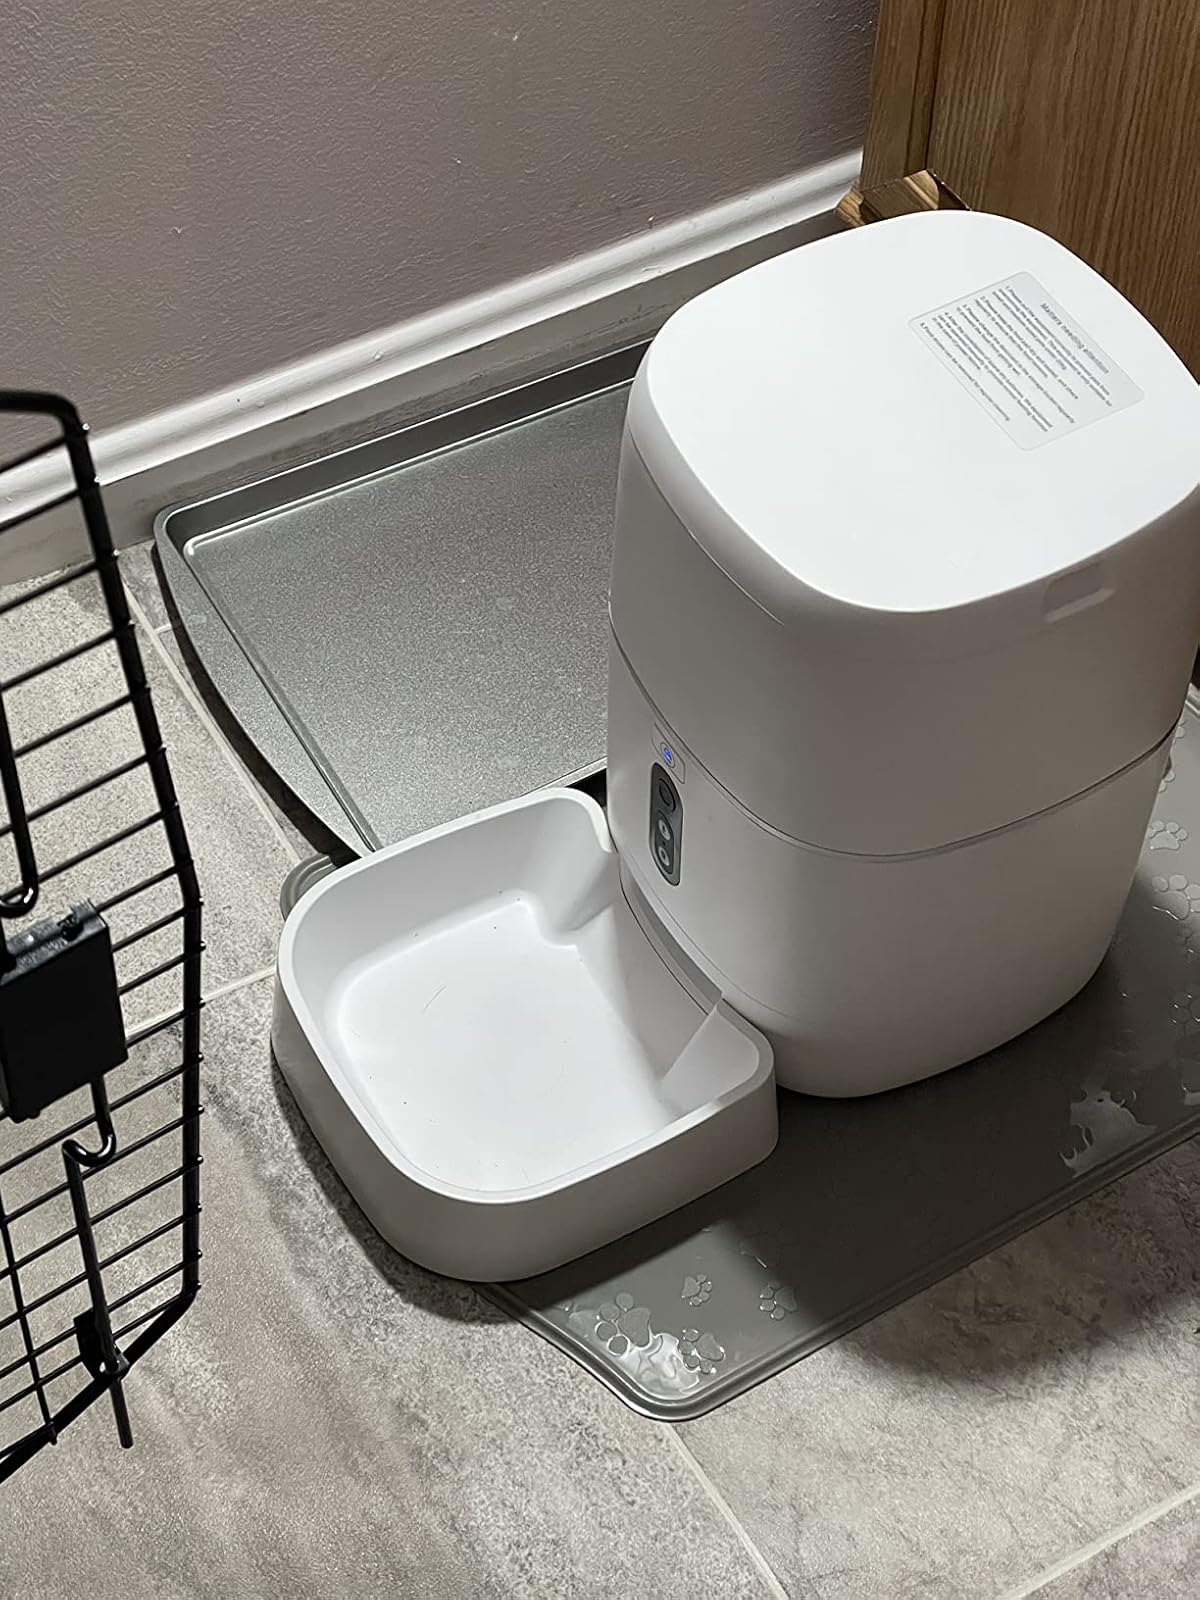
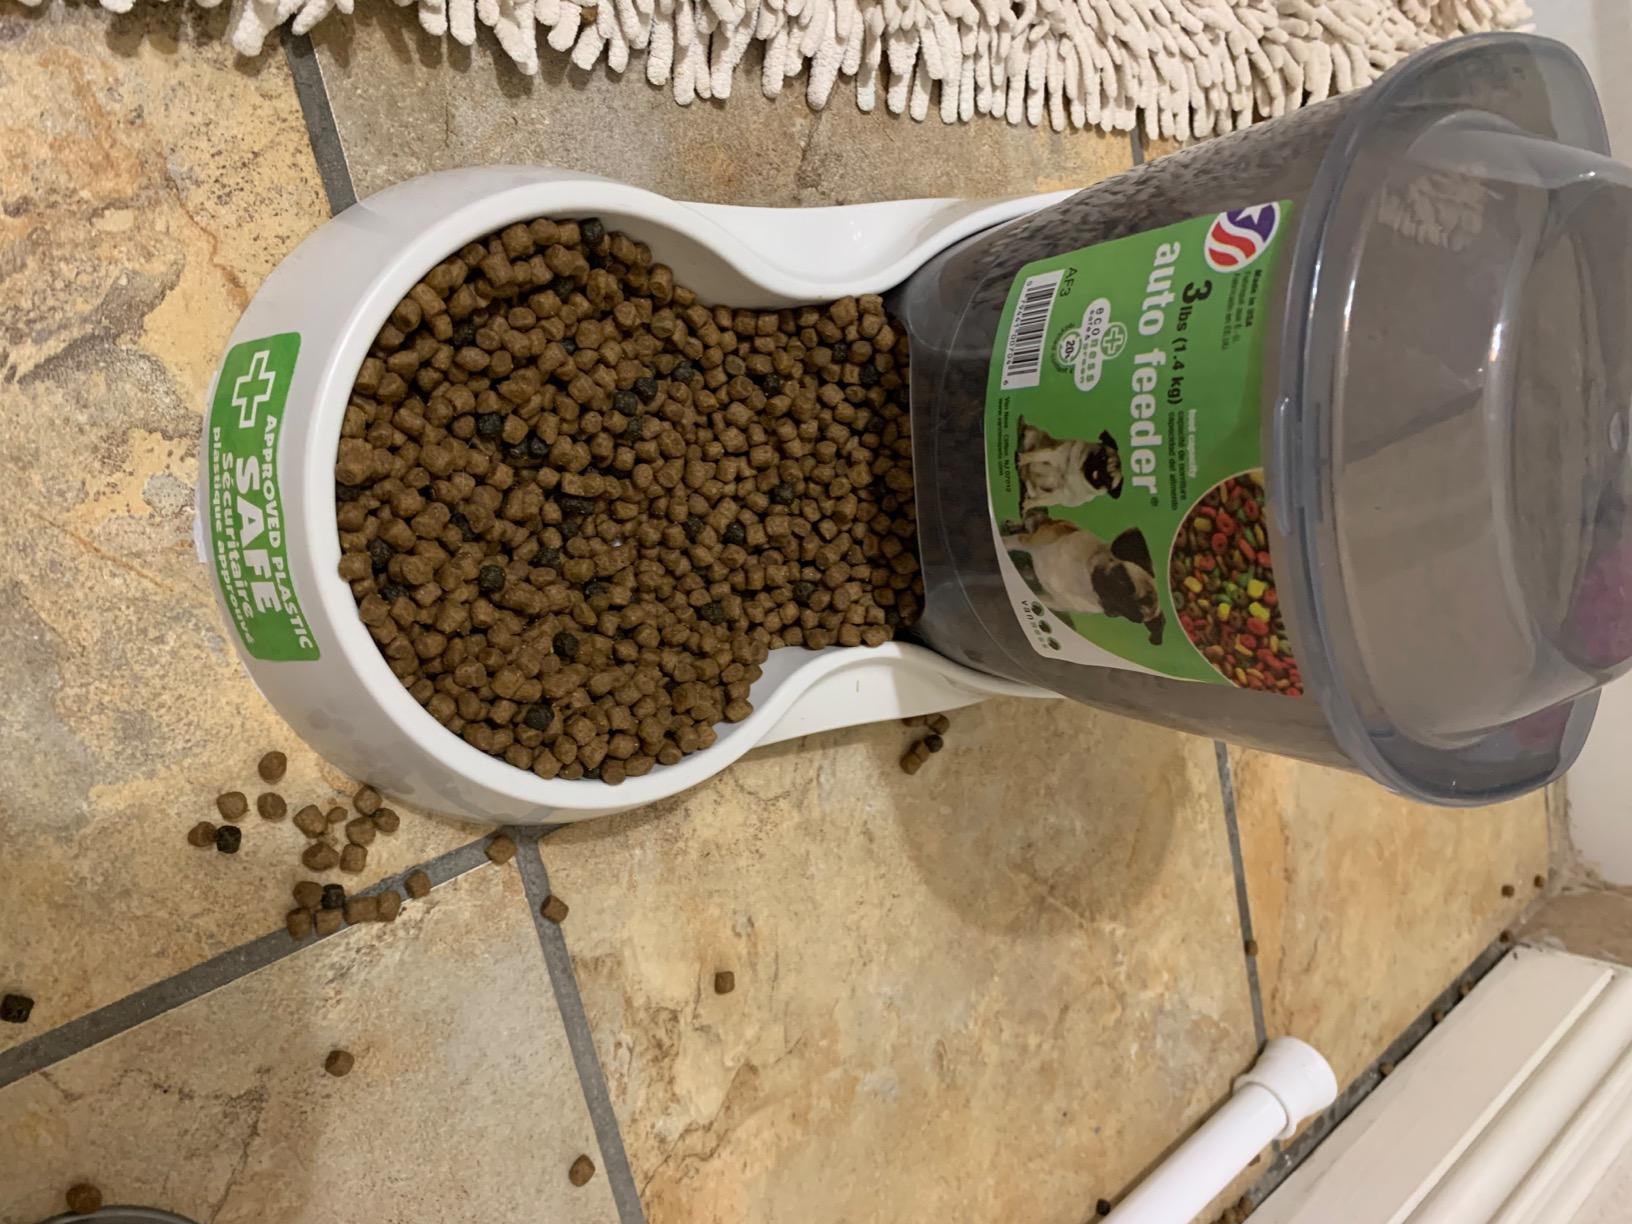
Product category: items_feeder
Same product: no